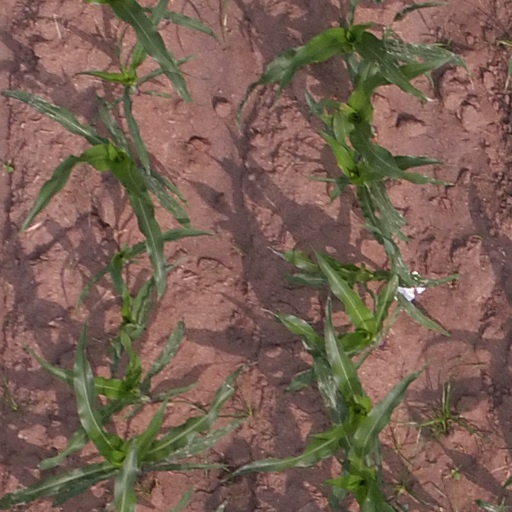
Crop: maize; corn